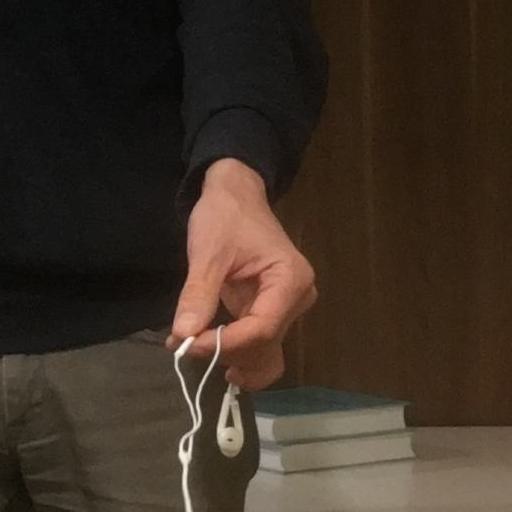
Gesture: no_gesture